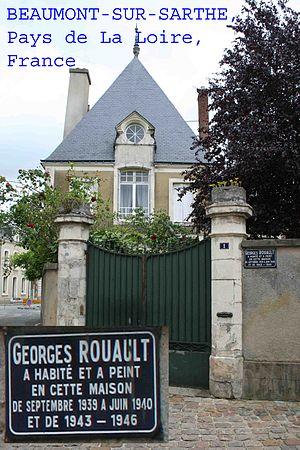
Maison de Georges Rouault à Beaumont-sur-Sarthe